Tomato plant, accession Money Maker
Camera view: bottom (45 deg); turntable rotation: 240 degrees
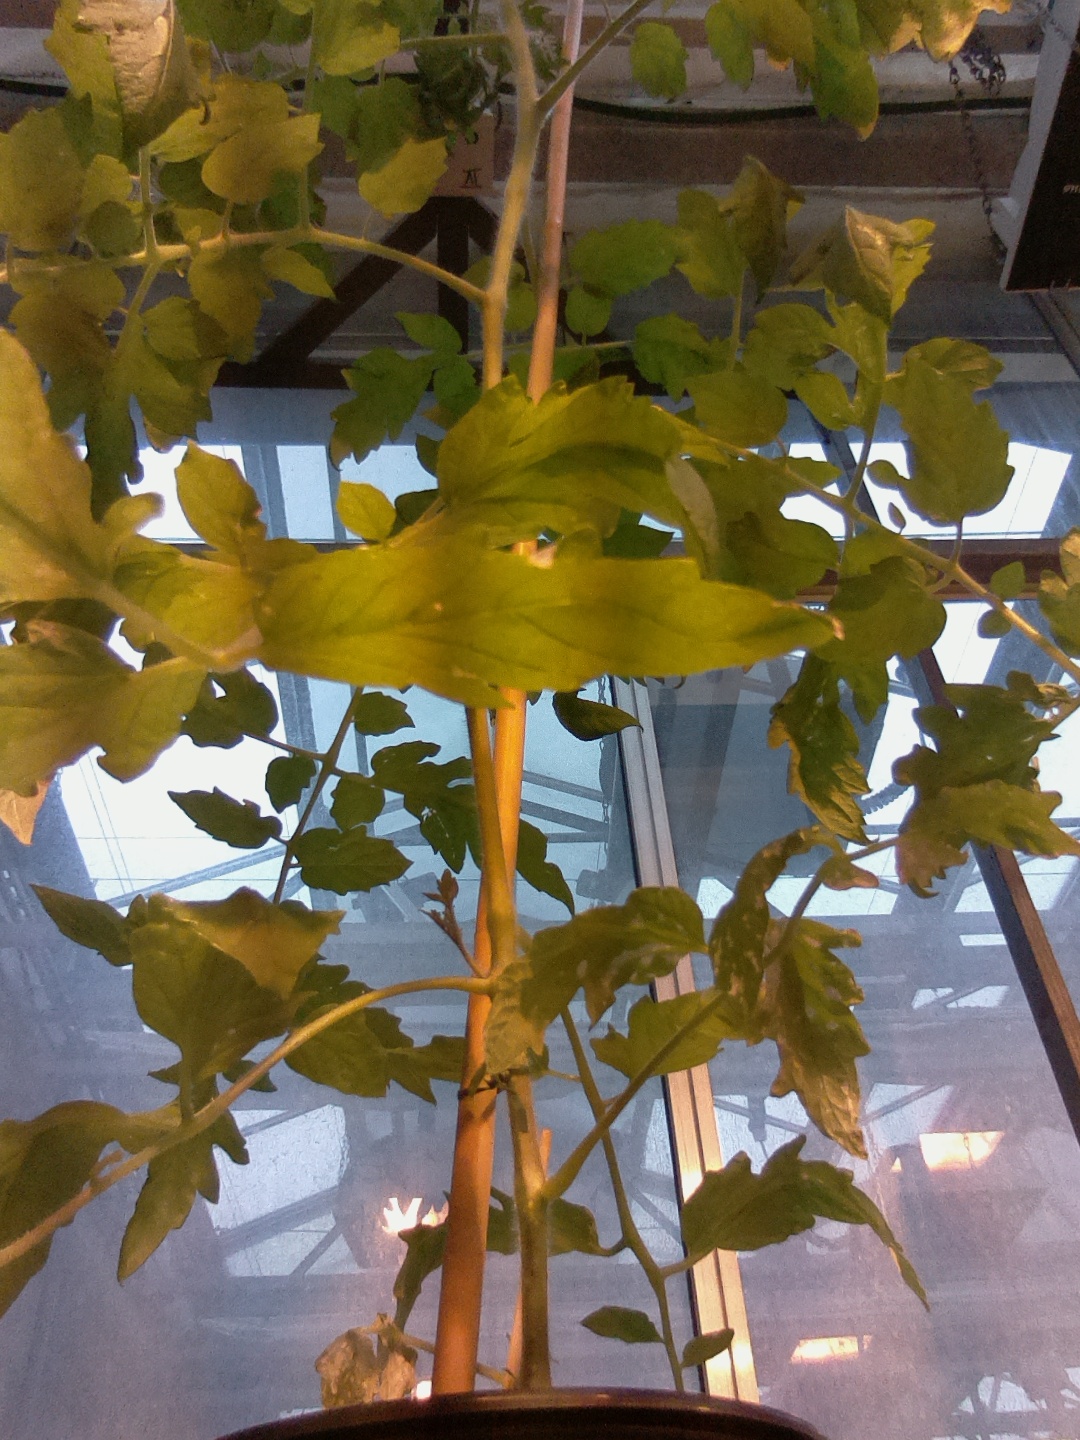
BBCH growth stage 21: 10%-20% Side shoots formed